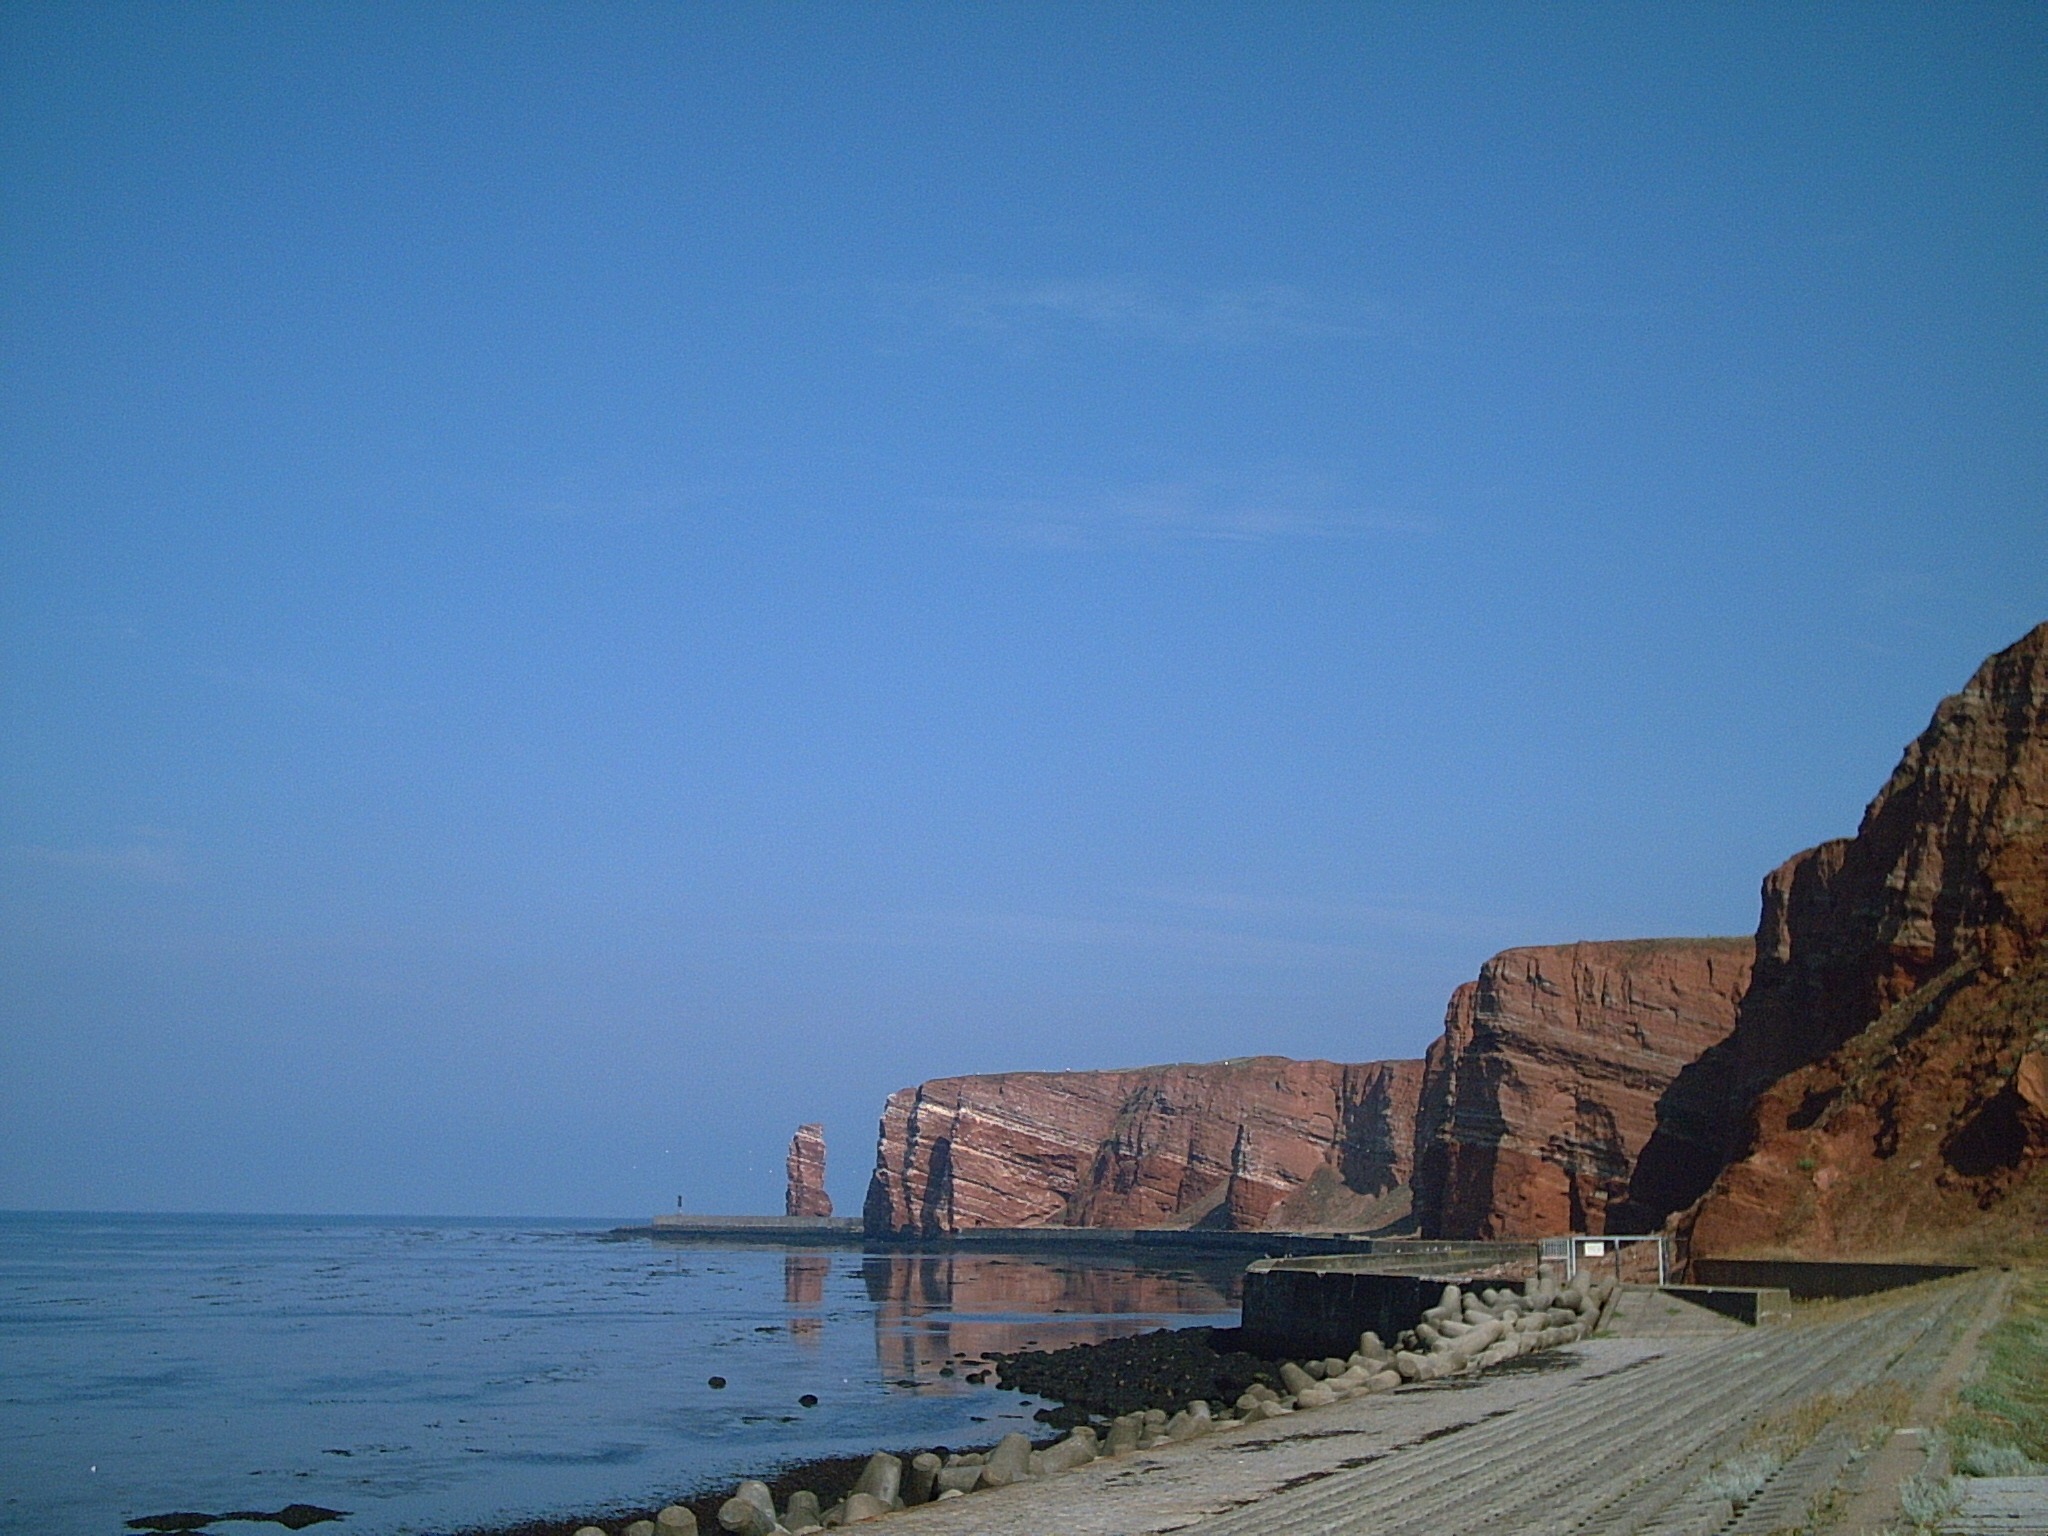
sea, coast, rock, ocean, horizon, vacation, cliff, bay, island, terrain, cape, landform, helgoland